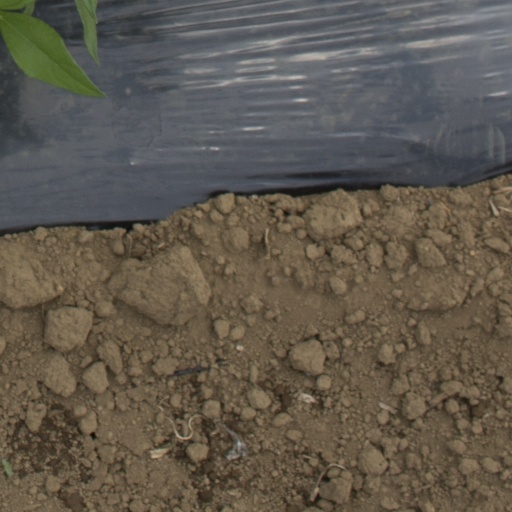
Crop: Jerusalem artichoke